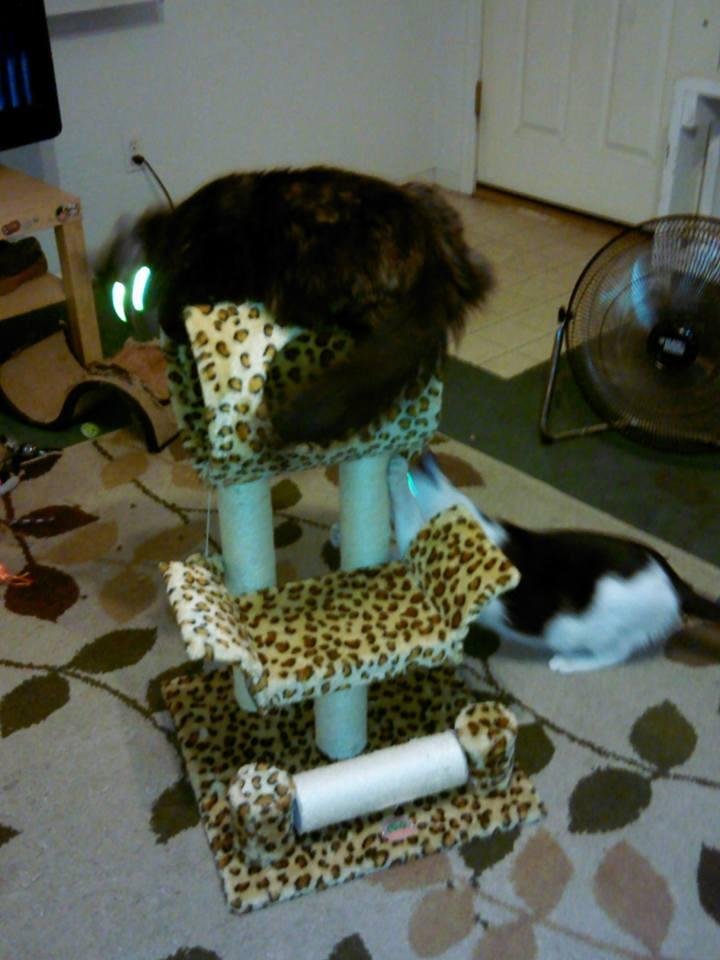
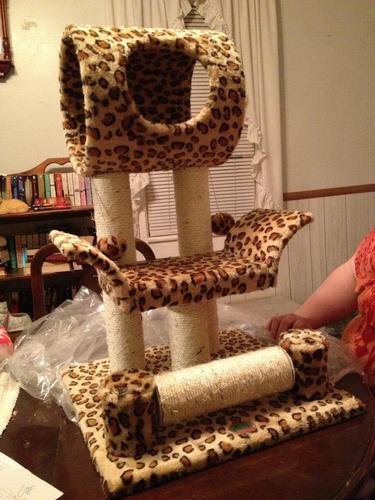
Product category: items_cat tree
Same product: yes